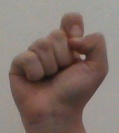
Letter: fa